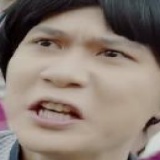
ca sĩ Leg